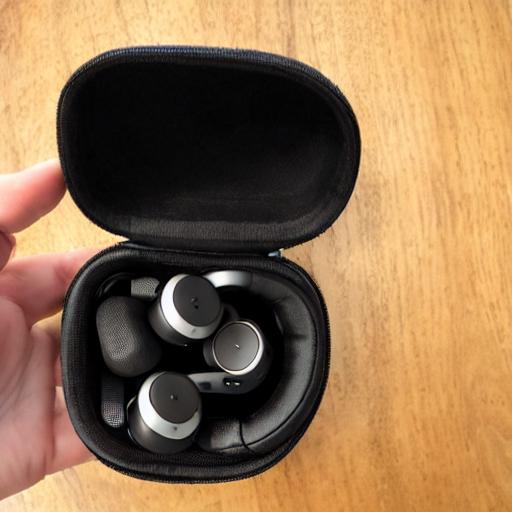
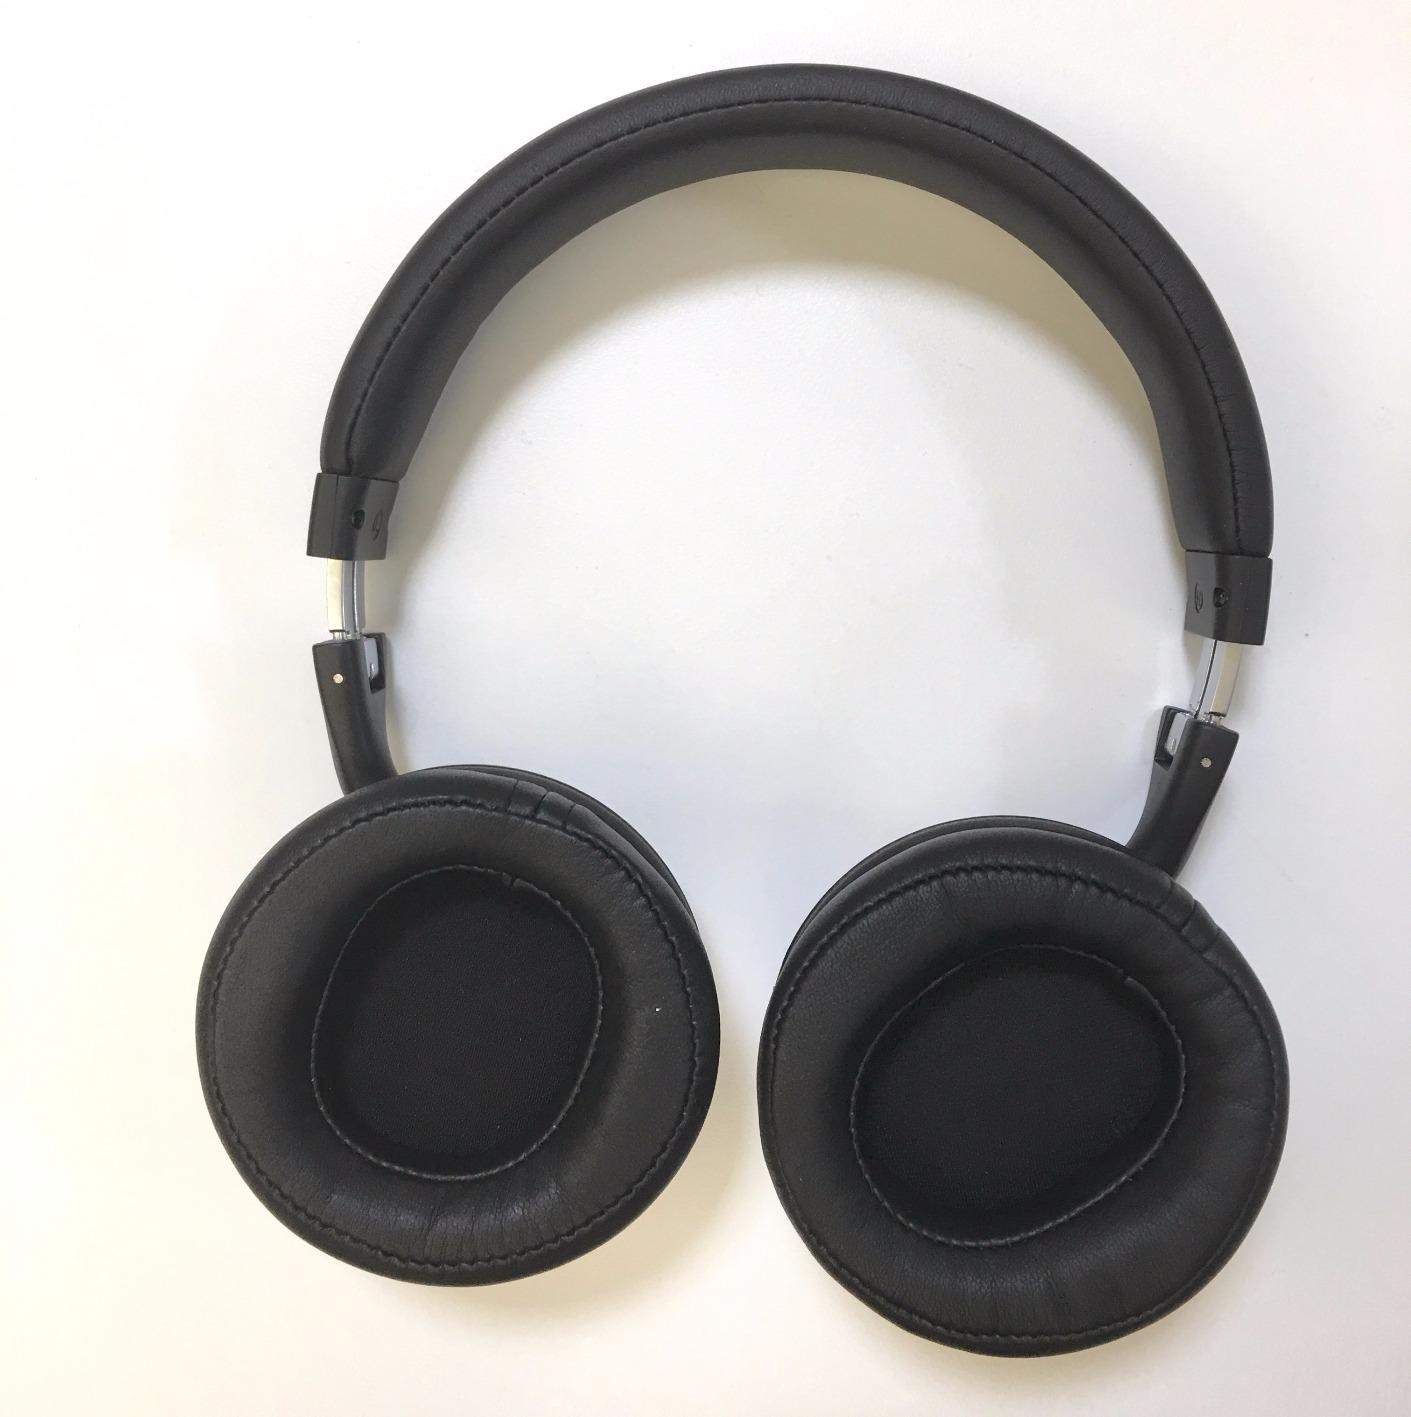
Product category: headphones
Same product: no